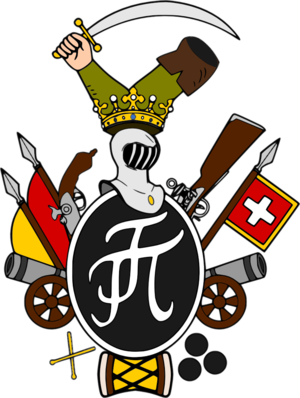
Huset Karadjordjević
Karadjordje Petrovićs våben.
Slægten Karadjordjević var prinser og konger af Serbien når tronen ikke var besat af deres rivaler, slægten Obrenović. Efter 1918 var de konger af den nye stat, Kongeriget af Serbere, Kroater og Slovenere, hvis officielle navn blev Kongeriget Jugoslavien i 1929.